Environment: real
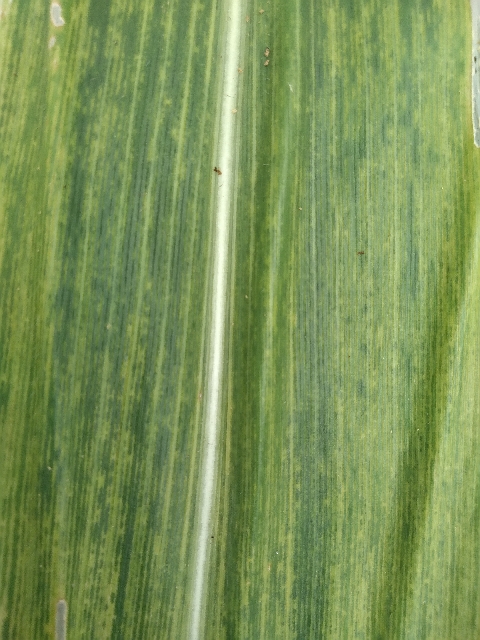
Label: lethal_necrosis